Al-Khalil ibn Ahmad al-Farahidi

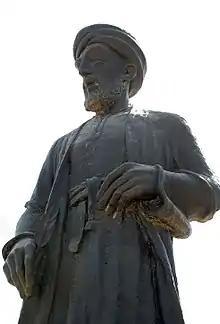
·1965-1970 Sculpture of al-Frahidi in Basra

Abu ‘Abd ar-Raḥmān al-Khalīl ibn Aḥmad ibn ‘Amr ibn Tammām al-Farāhīdī al-Azdī al-Yaḥmadī (718 – 786 CE), known as al-Farāhīdī, or al-Khalīl, was an Arab philologist, lexicographer and leading grammarian of Basra in Iraq. He made the first dictionary of the Arabic language – and the oldest extant dictionary – "Kitab al-'Ayn" ( "The Source") – introduced the now standard harakat (vowel marks in Arabic script) system, and was instrumental in the early development of ʿArūḍ (study of prosody), musicology and poetic metre. His linguistic theories influenced the development of Persian, Turkish, Kurdish and Urdu prosody. The "Shining Star" of the Basran school of Arabic grammar, a polymath and scholar, he was a man of genuinely original thought.